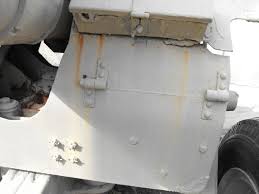
Label: D-30